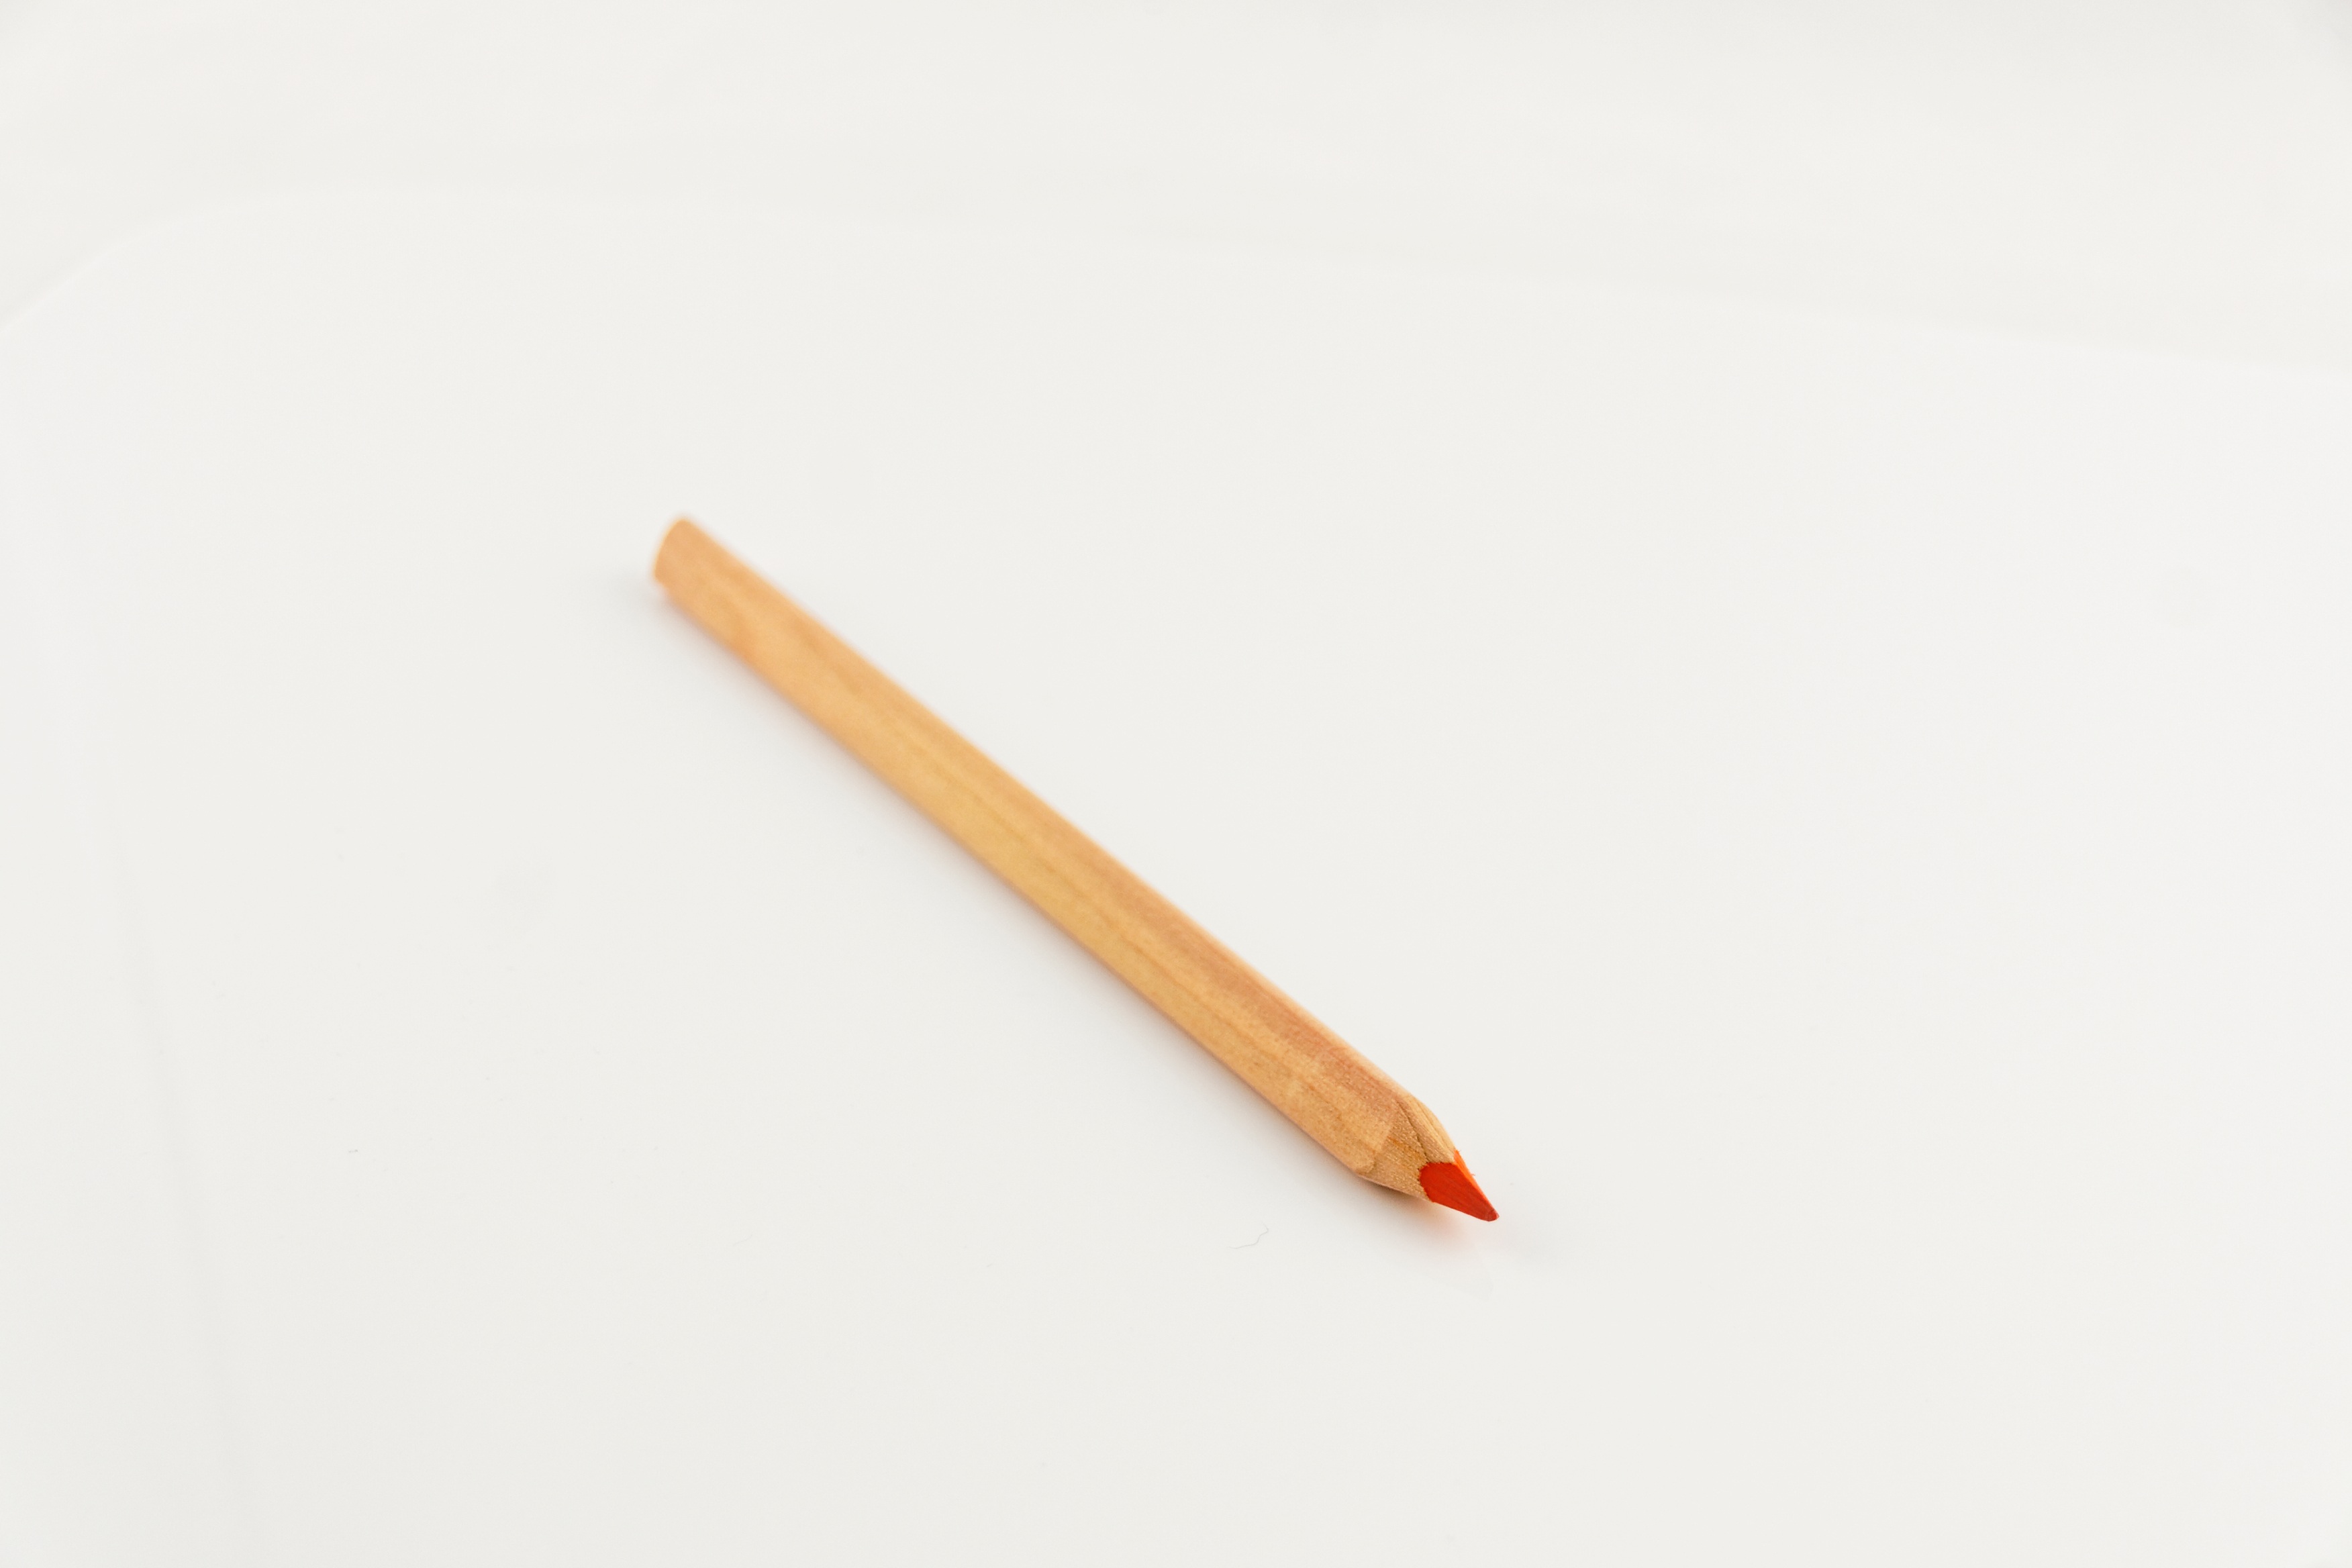
hand, pencil, colorful, art, children, creativity, pens, school, draw, leave, pointed, colored pencils, colour pencils, writing accessories